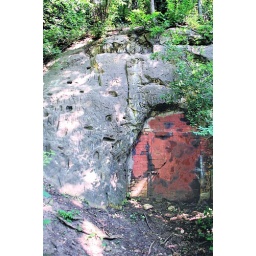
Mysterious door in a rock cave